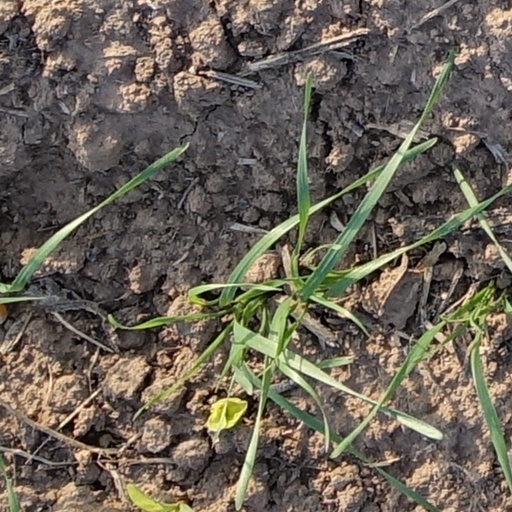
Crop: wheat